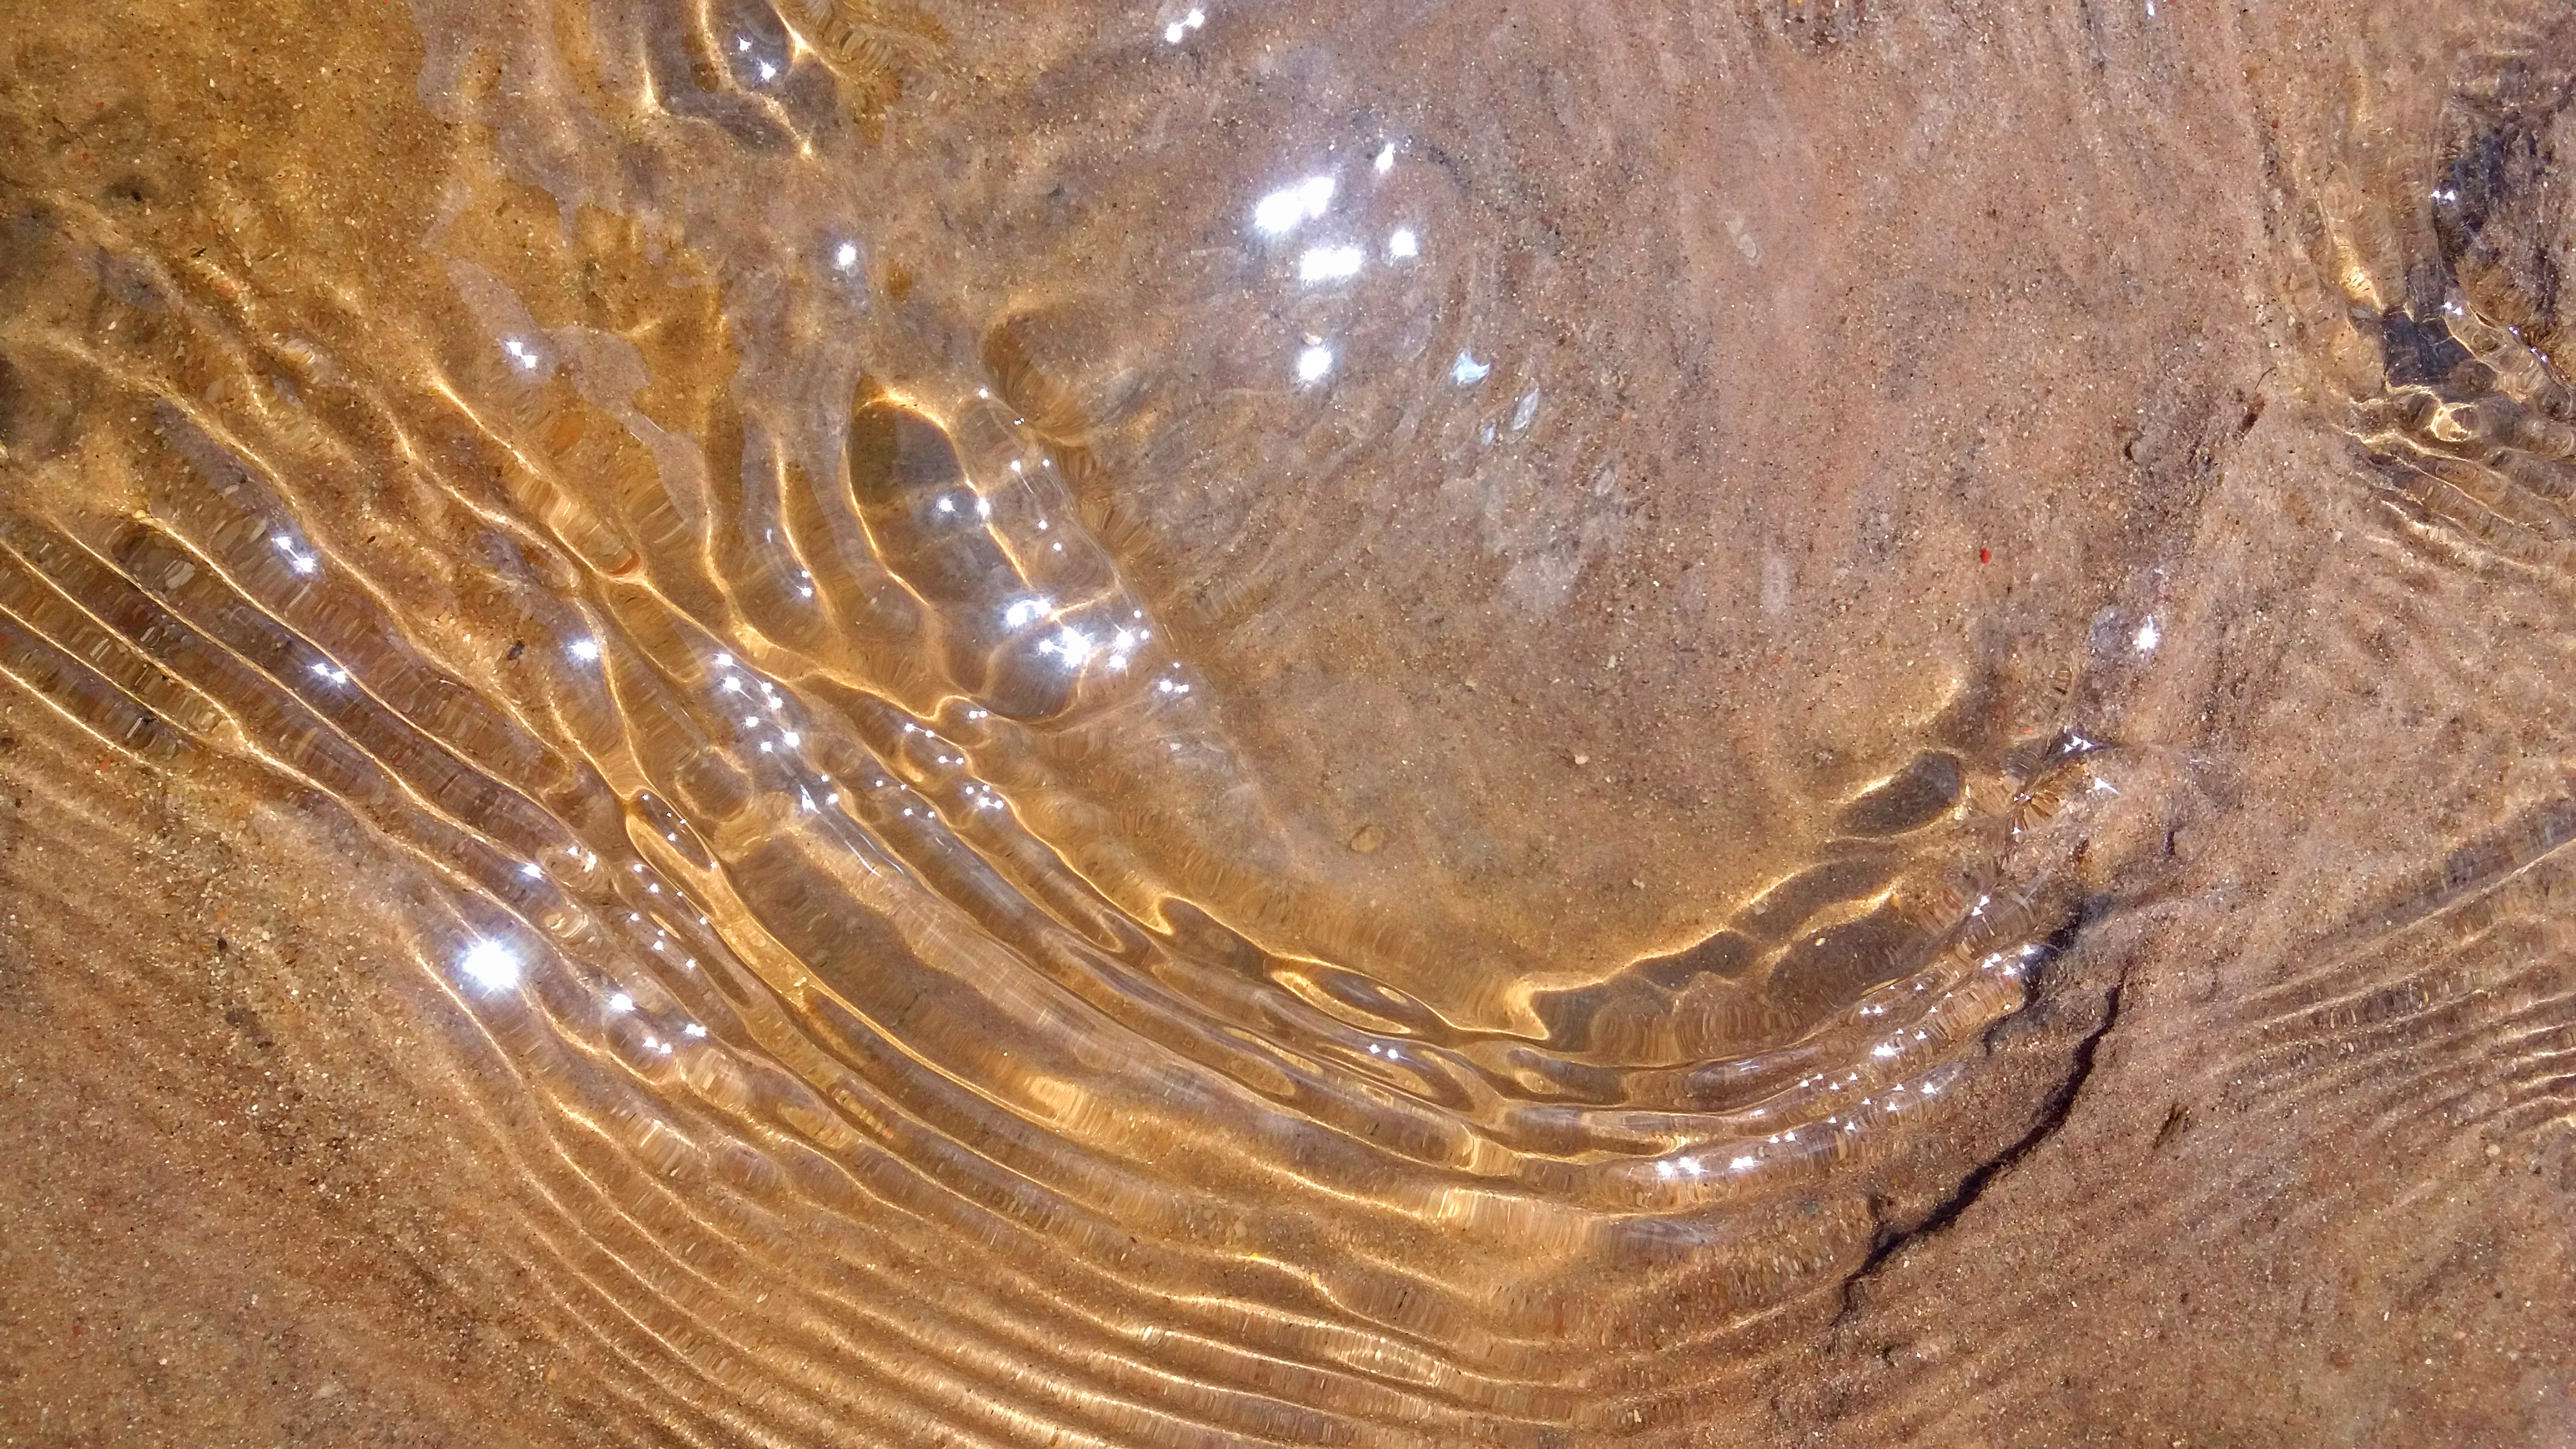
brazil, water running, close, texture, sand, sun, water, caramel color